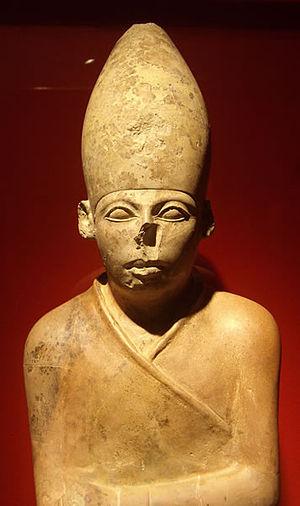
Khâsekhemoui serait le dernier souverain de la IIᵉ dynastie thinite. Il aurait succédé à Péribsen et précéda son fils Djéser de la IIIᵉ dynastie. Manéthon le nomme Kheneres. Le papyrus de Turin lui compte vingt-sept ans, deux mois, et un jour de règne.